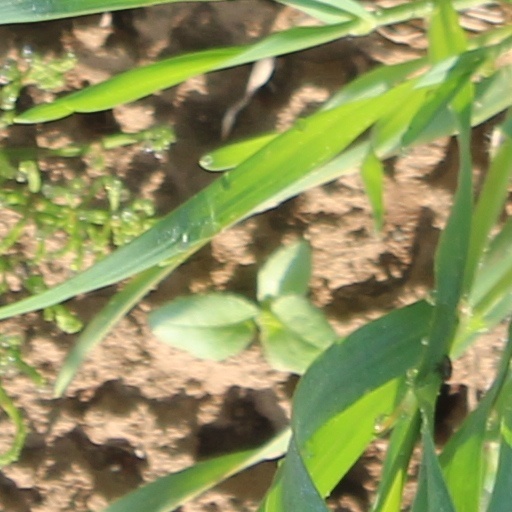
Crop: wheat